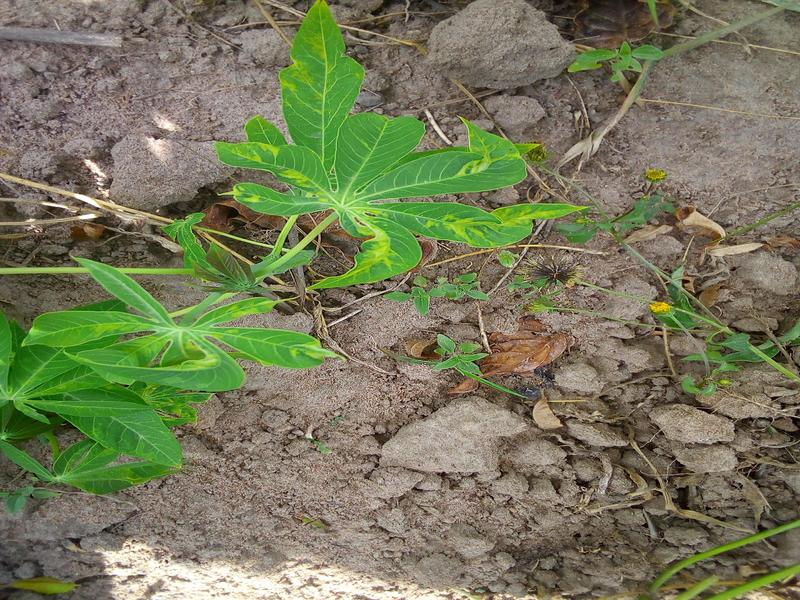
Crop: cassava
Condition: mosaic_disease